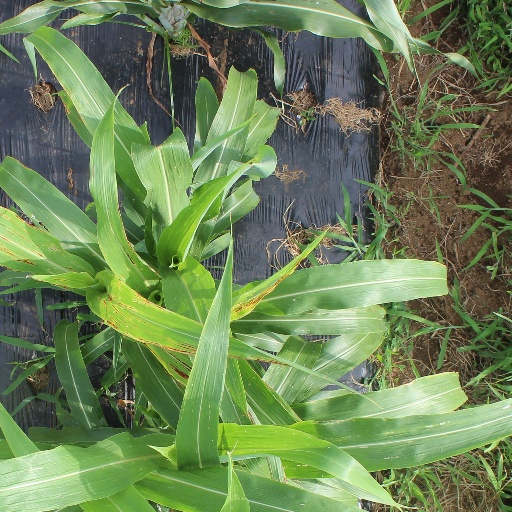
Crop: sorghum